Pelagia Majewska

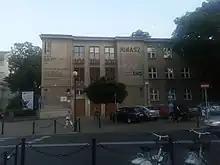
III Liceum Ogólnokształcące im. Unii Lubelskiej w Lublinie

Pelagia Teresa Pietrzak was born on 26 April 1933 in Rowne (now Rivne) in Volhynia to Stanisława (d. 1985) and Jan Pietrzak (d. 1942 in Mauthausen concentration camp). After the Second World War, the surviving family settled in Lublin following the incorporation of Volhynia into the Ukrainian Soviet Socialist Republic. After completing primary school, she attended the (Unia Lubelska Secondary School).